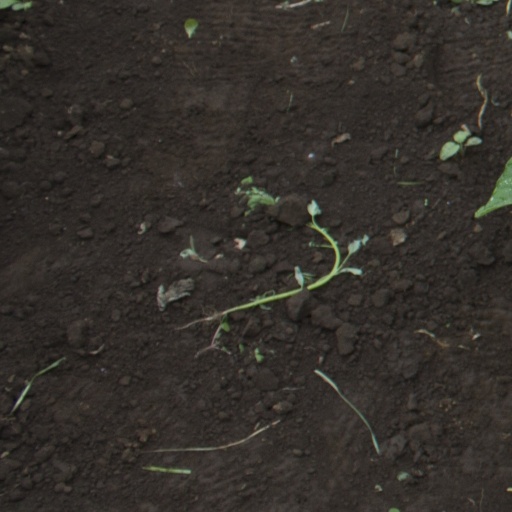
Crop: soybean